Up Till Now

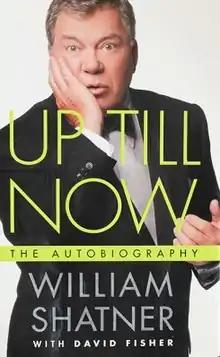
First edition

Up Till Now: The Autobiography is a 2008 autobiography by actor William Shatner with David Fisher. In the book Shatner discusses several aspects of his life including his childhood, early career struggles, time starring on "Star Trek", his career after "Star Trek" and his marriages.